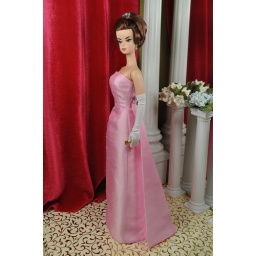
58-1. Outfit inspired by Jackie Kennedy pink evening dress